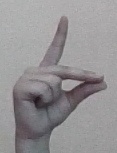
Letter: ta